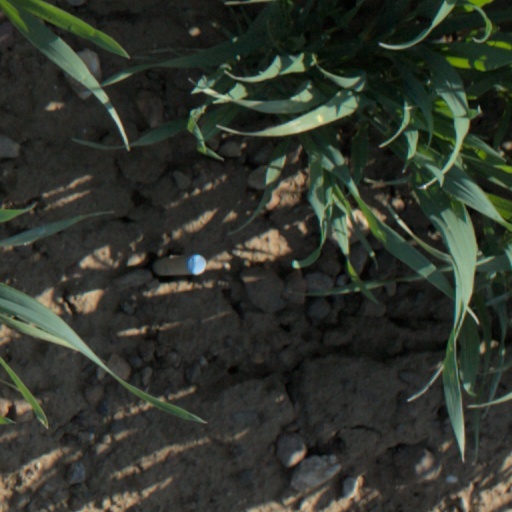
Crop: wheat